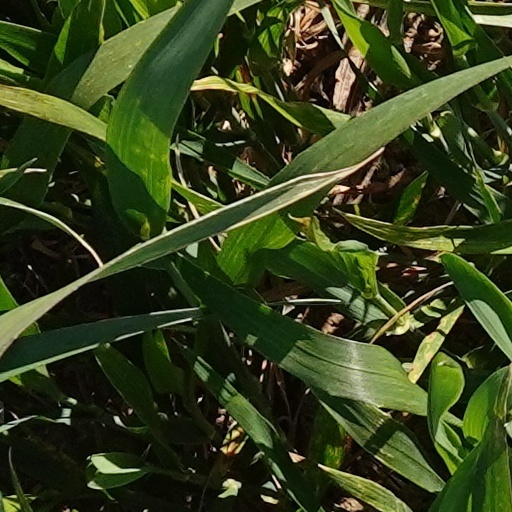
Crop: wheat